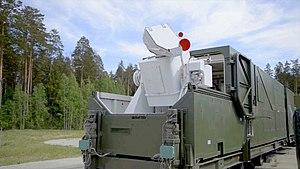
Peresvet est un laser militaire russe, mis en œuvre à l'aide du transporteur de char KamAZ-65225.
KamAZ-65225 est un camion lourd, tracteur 6x6 de semi-remorques, présenté par le constructeur russe KamAZ en 2004 lors de la foire de Moscou. Il est difficile de savoir quand sa production a réellement commencé. Les exemplaires les plus anciens recensés datent de 2005.